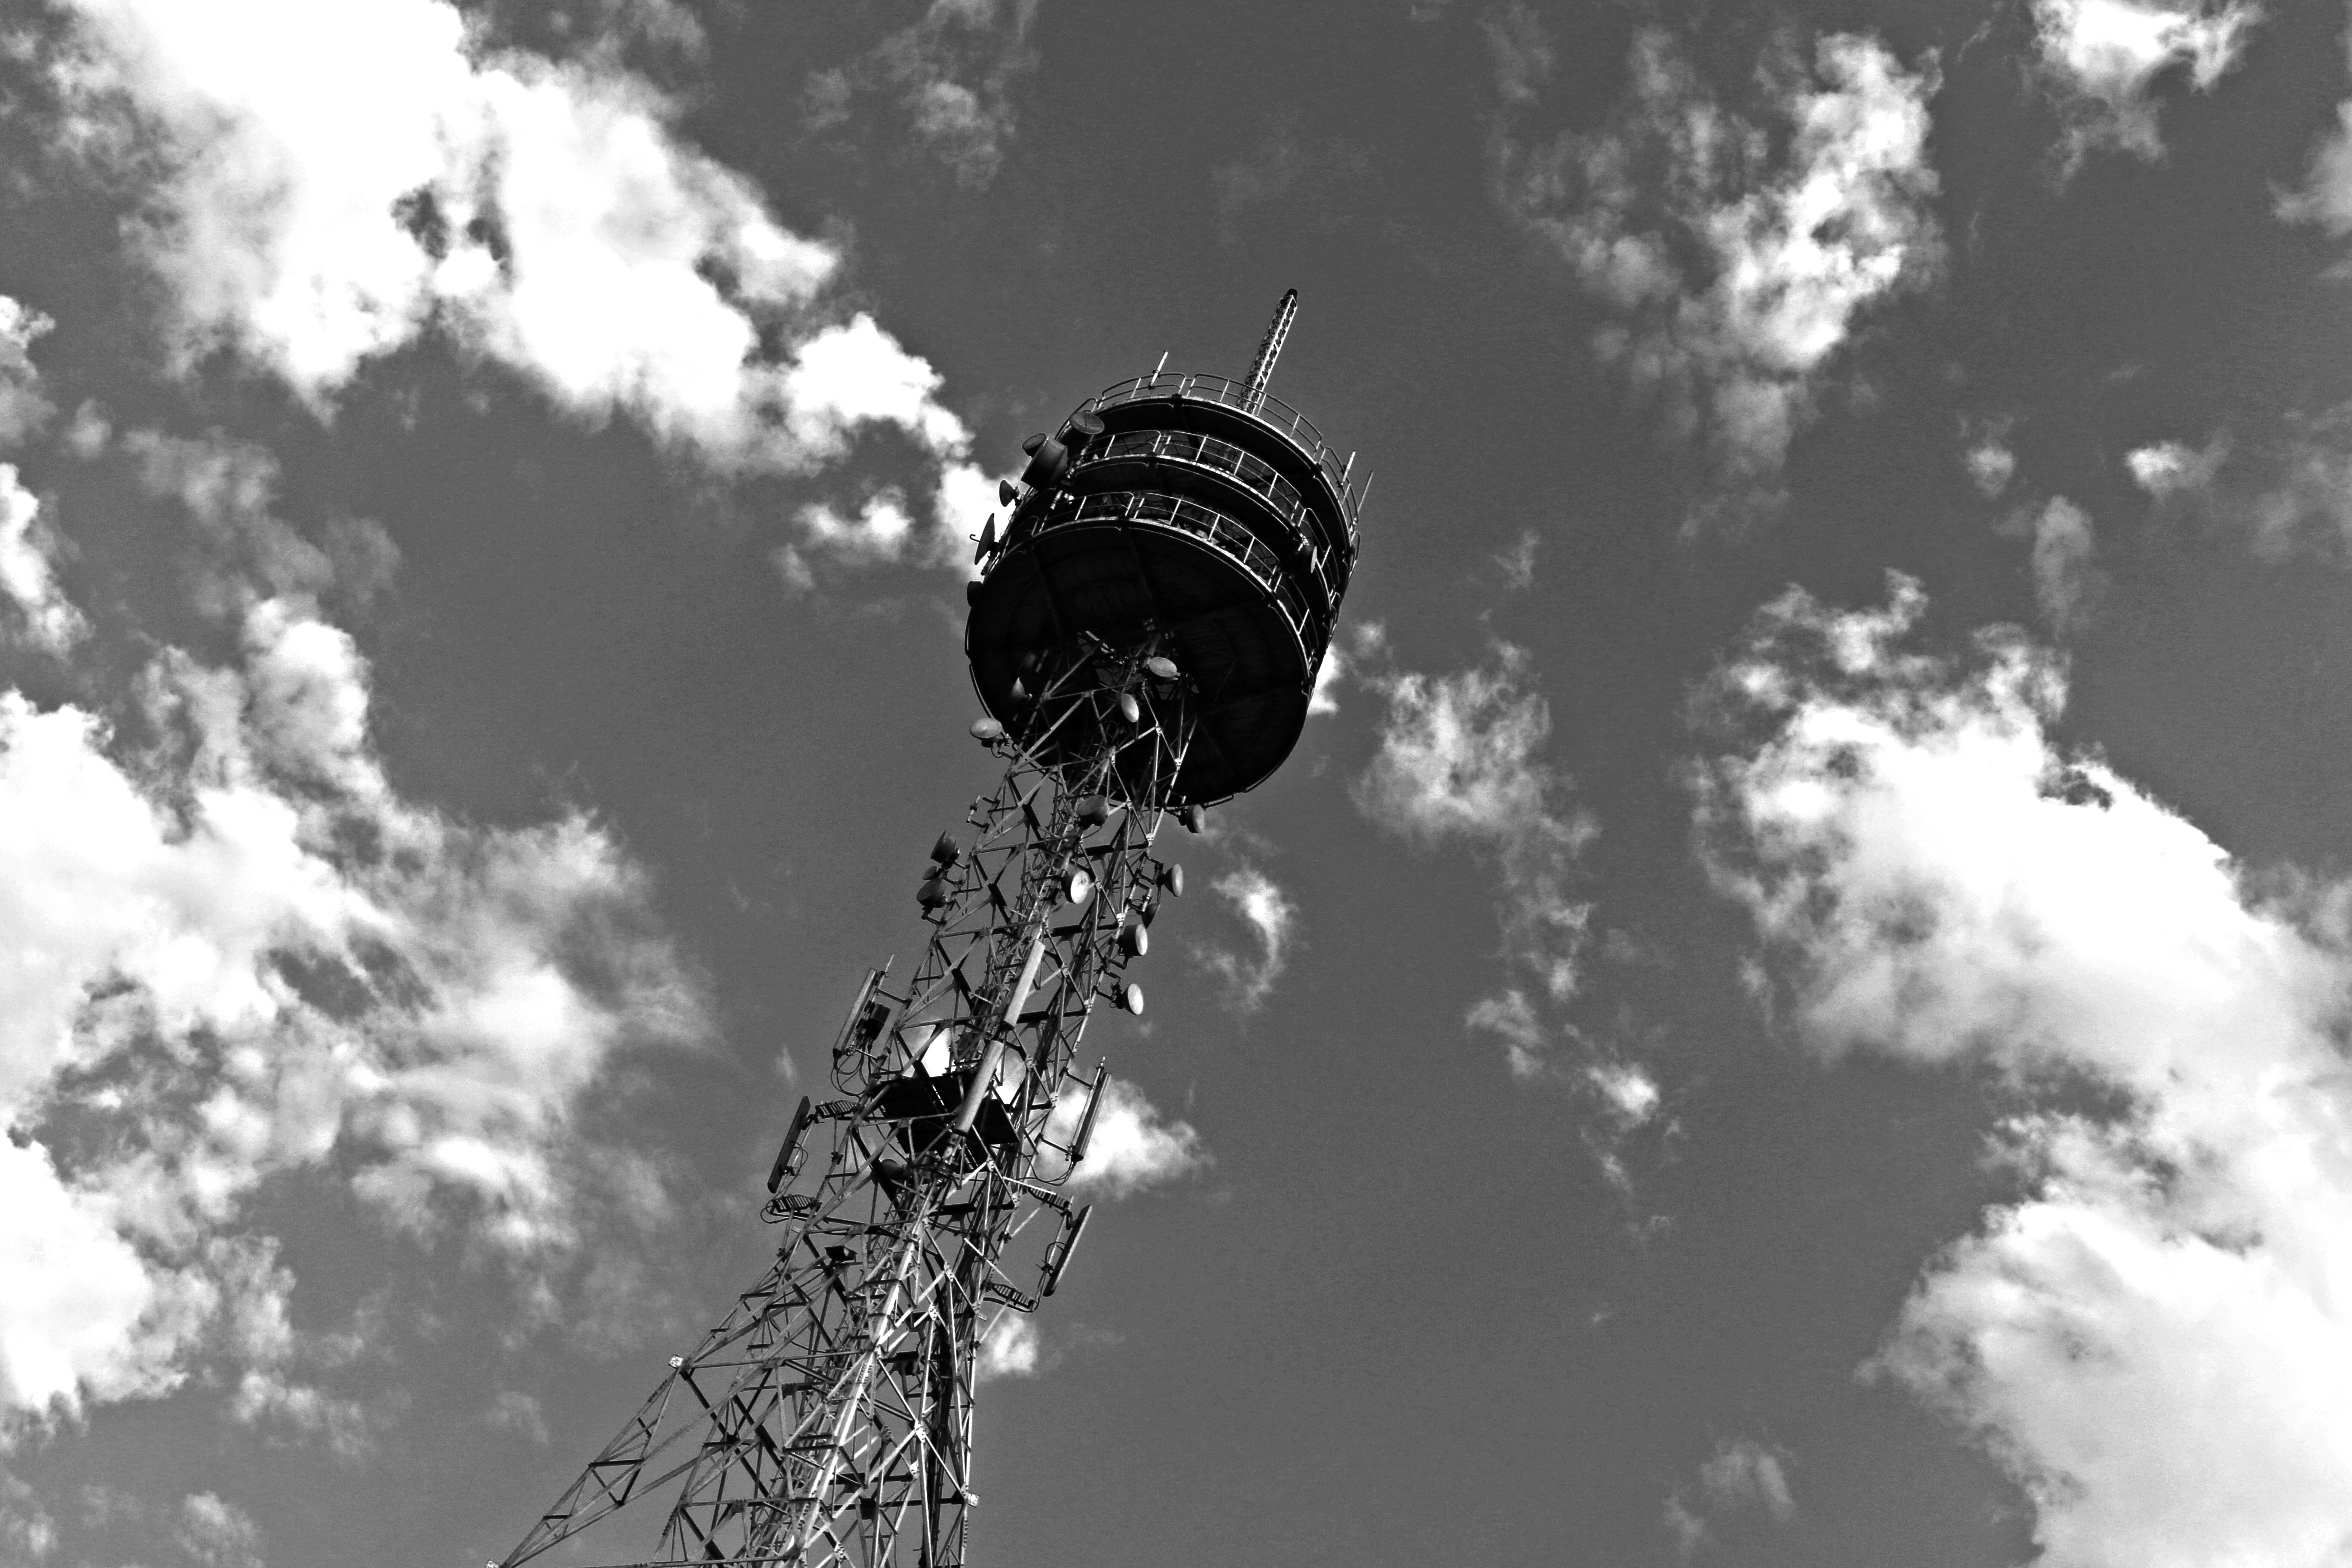
cloud, black and white, sky, photography, sunlight, darkness, black, monochrome, monochrome photography, atmosphere of earth